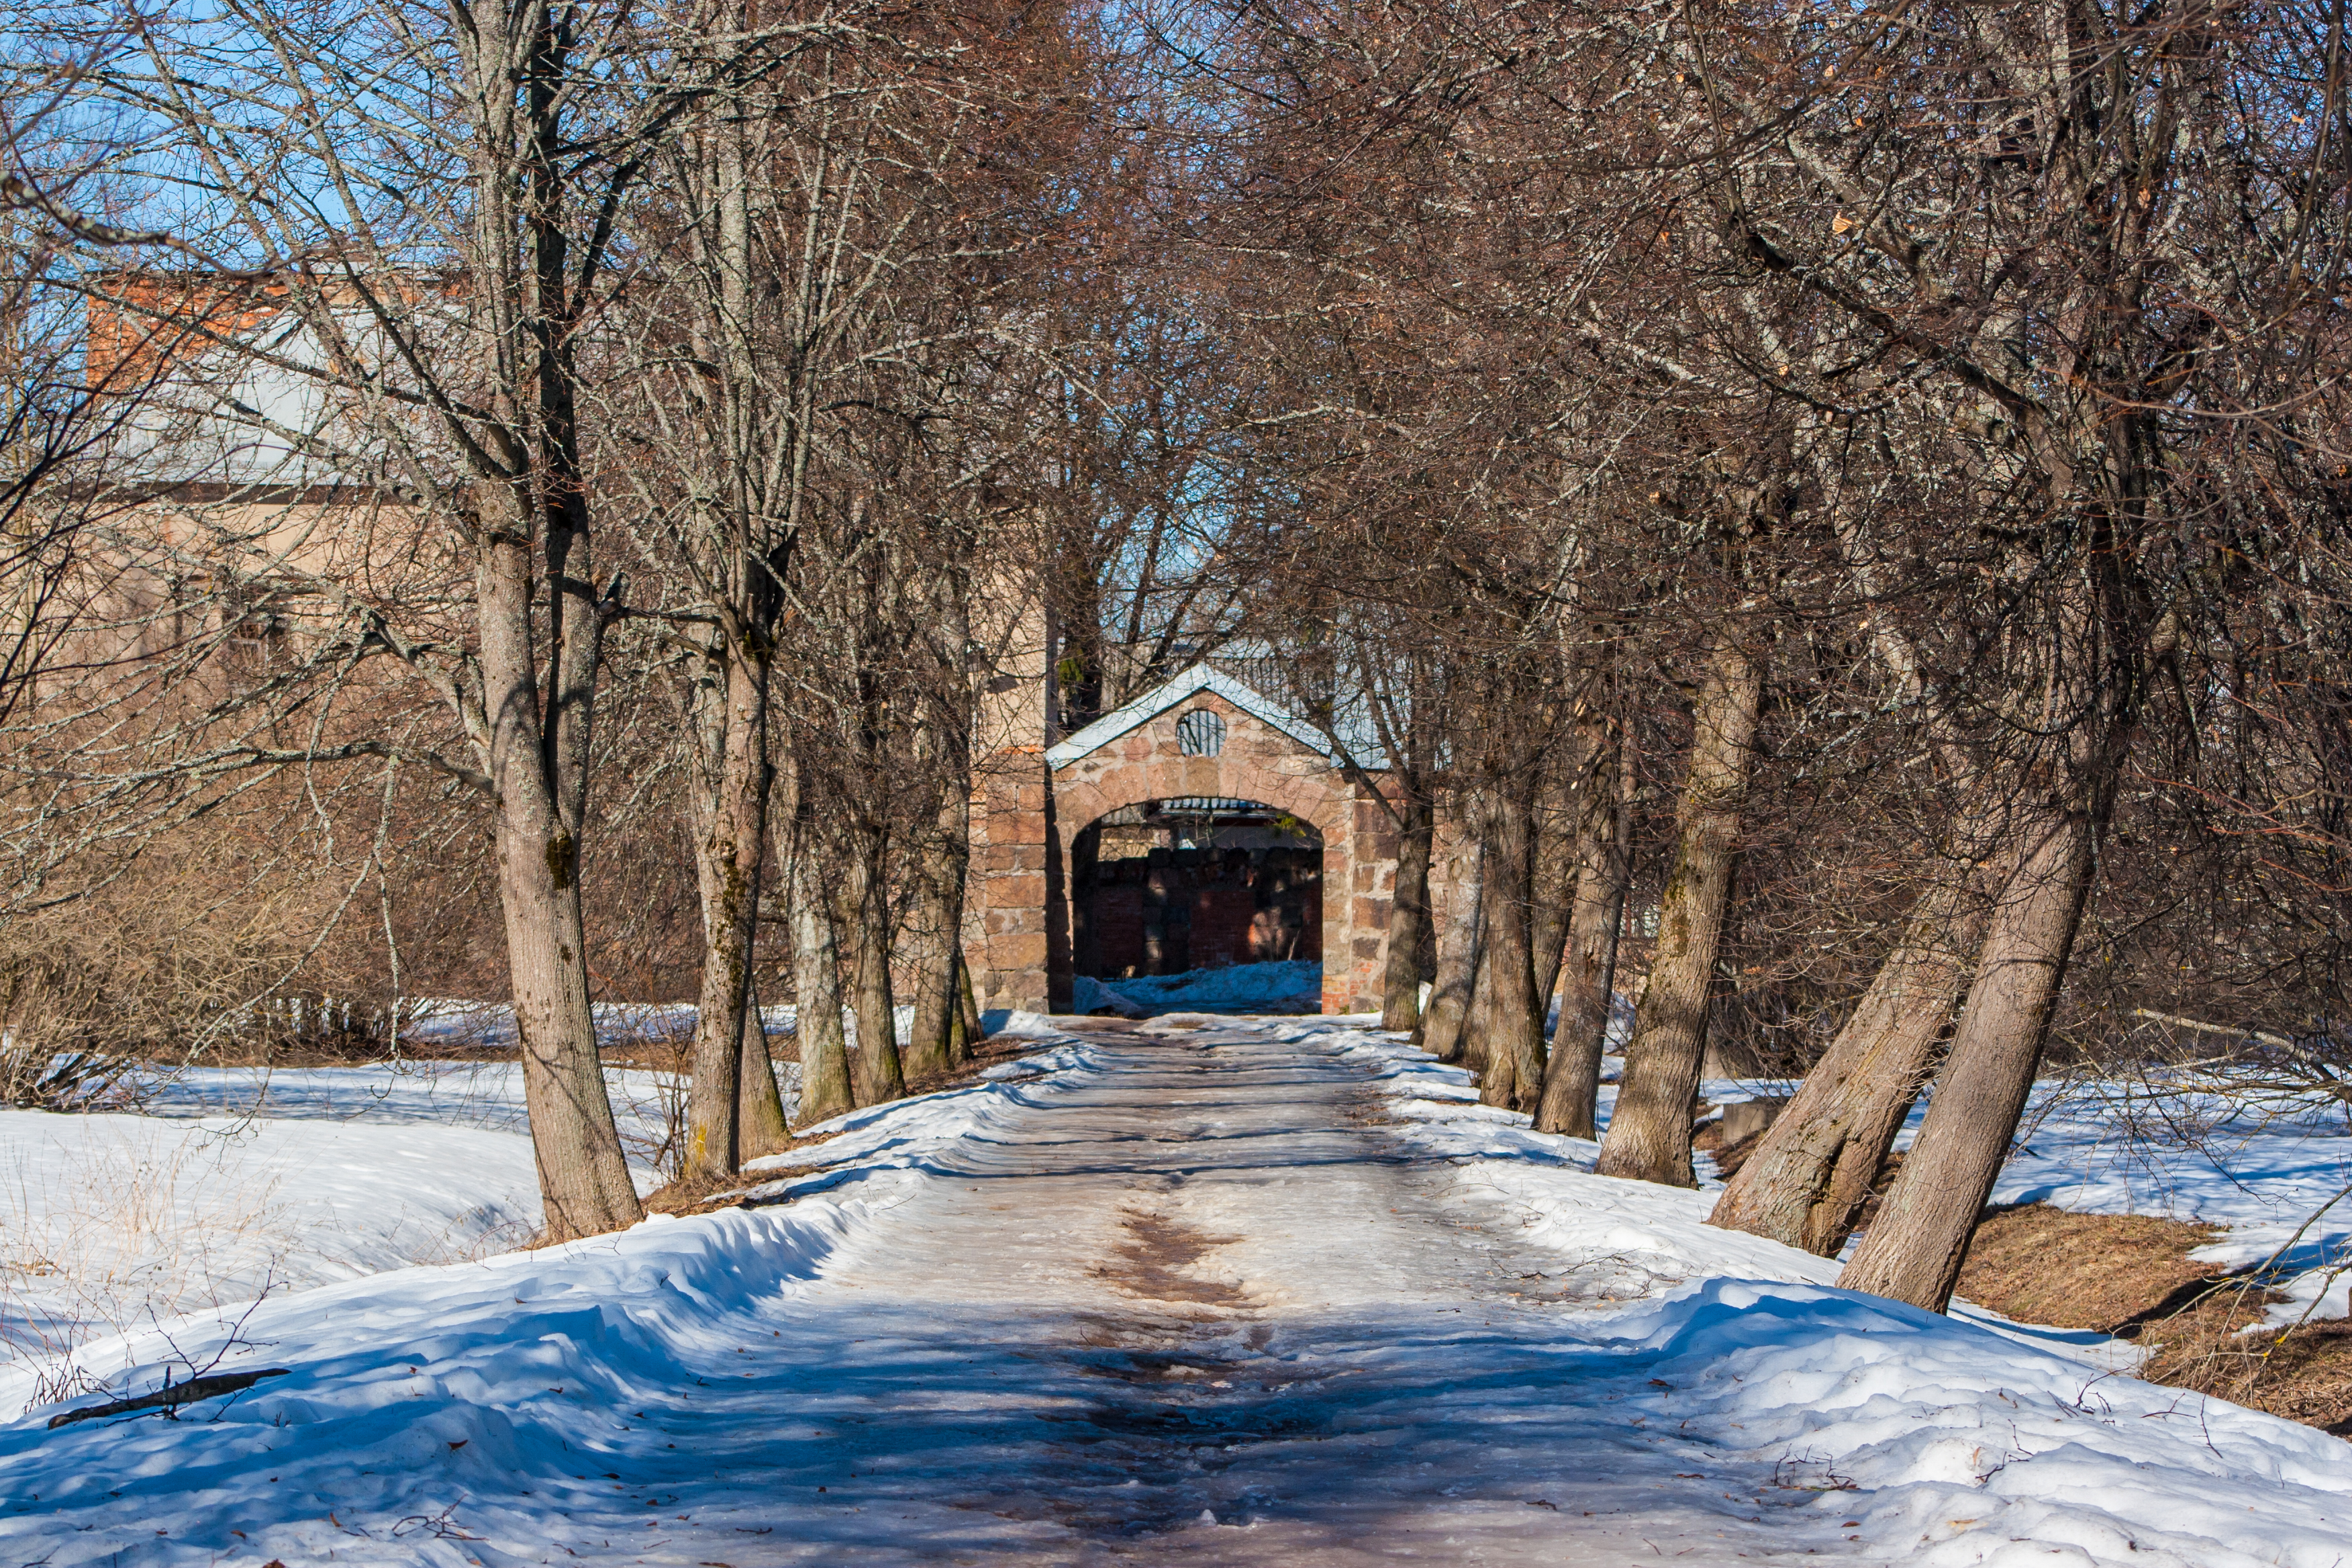
images, snow, plant, wood, tree, natural landscape, twig, trunk, woody plant, freezing, sky, building, road surface, landscape, road, forest, woodland, winter, symmetry, grove, bridge, house, frost, leisure, arch, walkway, lane, path, trail, grass, street, ice